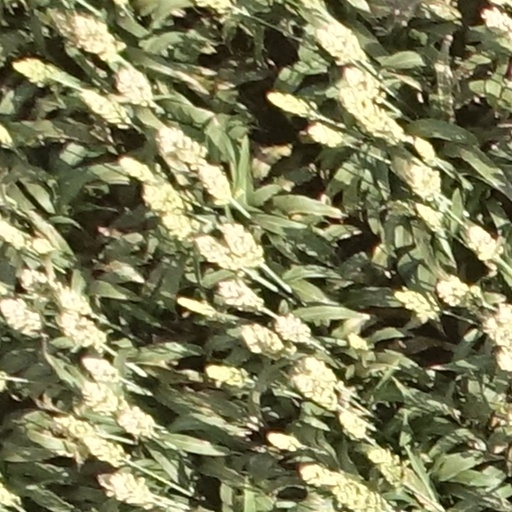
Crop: sorghum